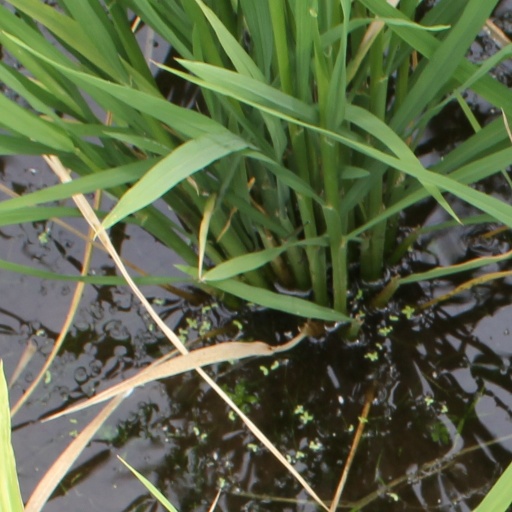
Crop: rice